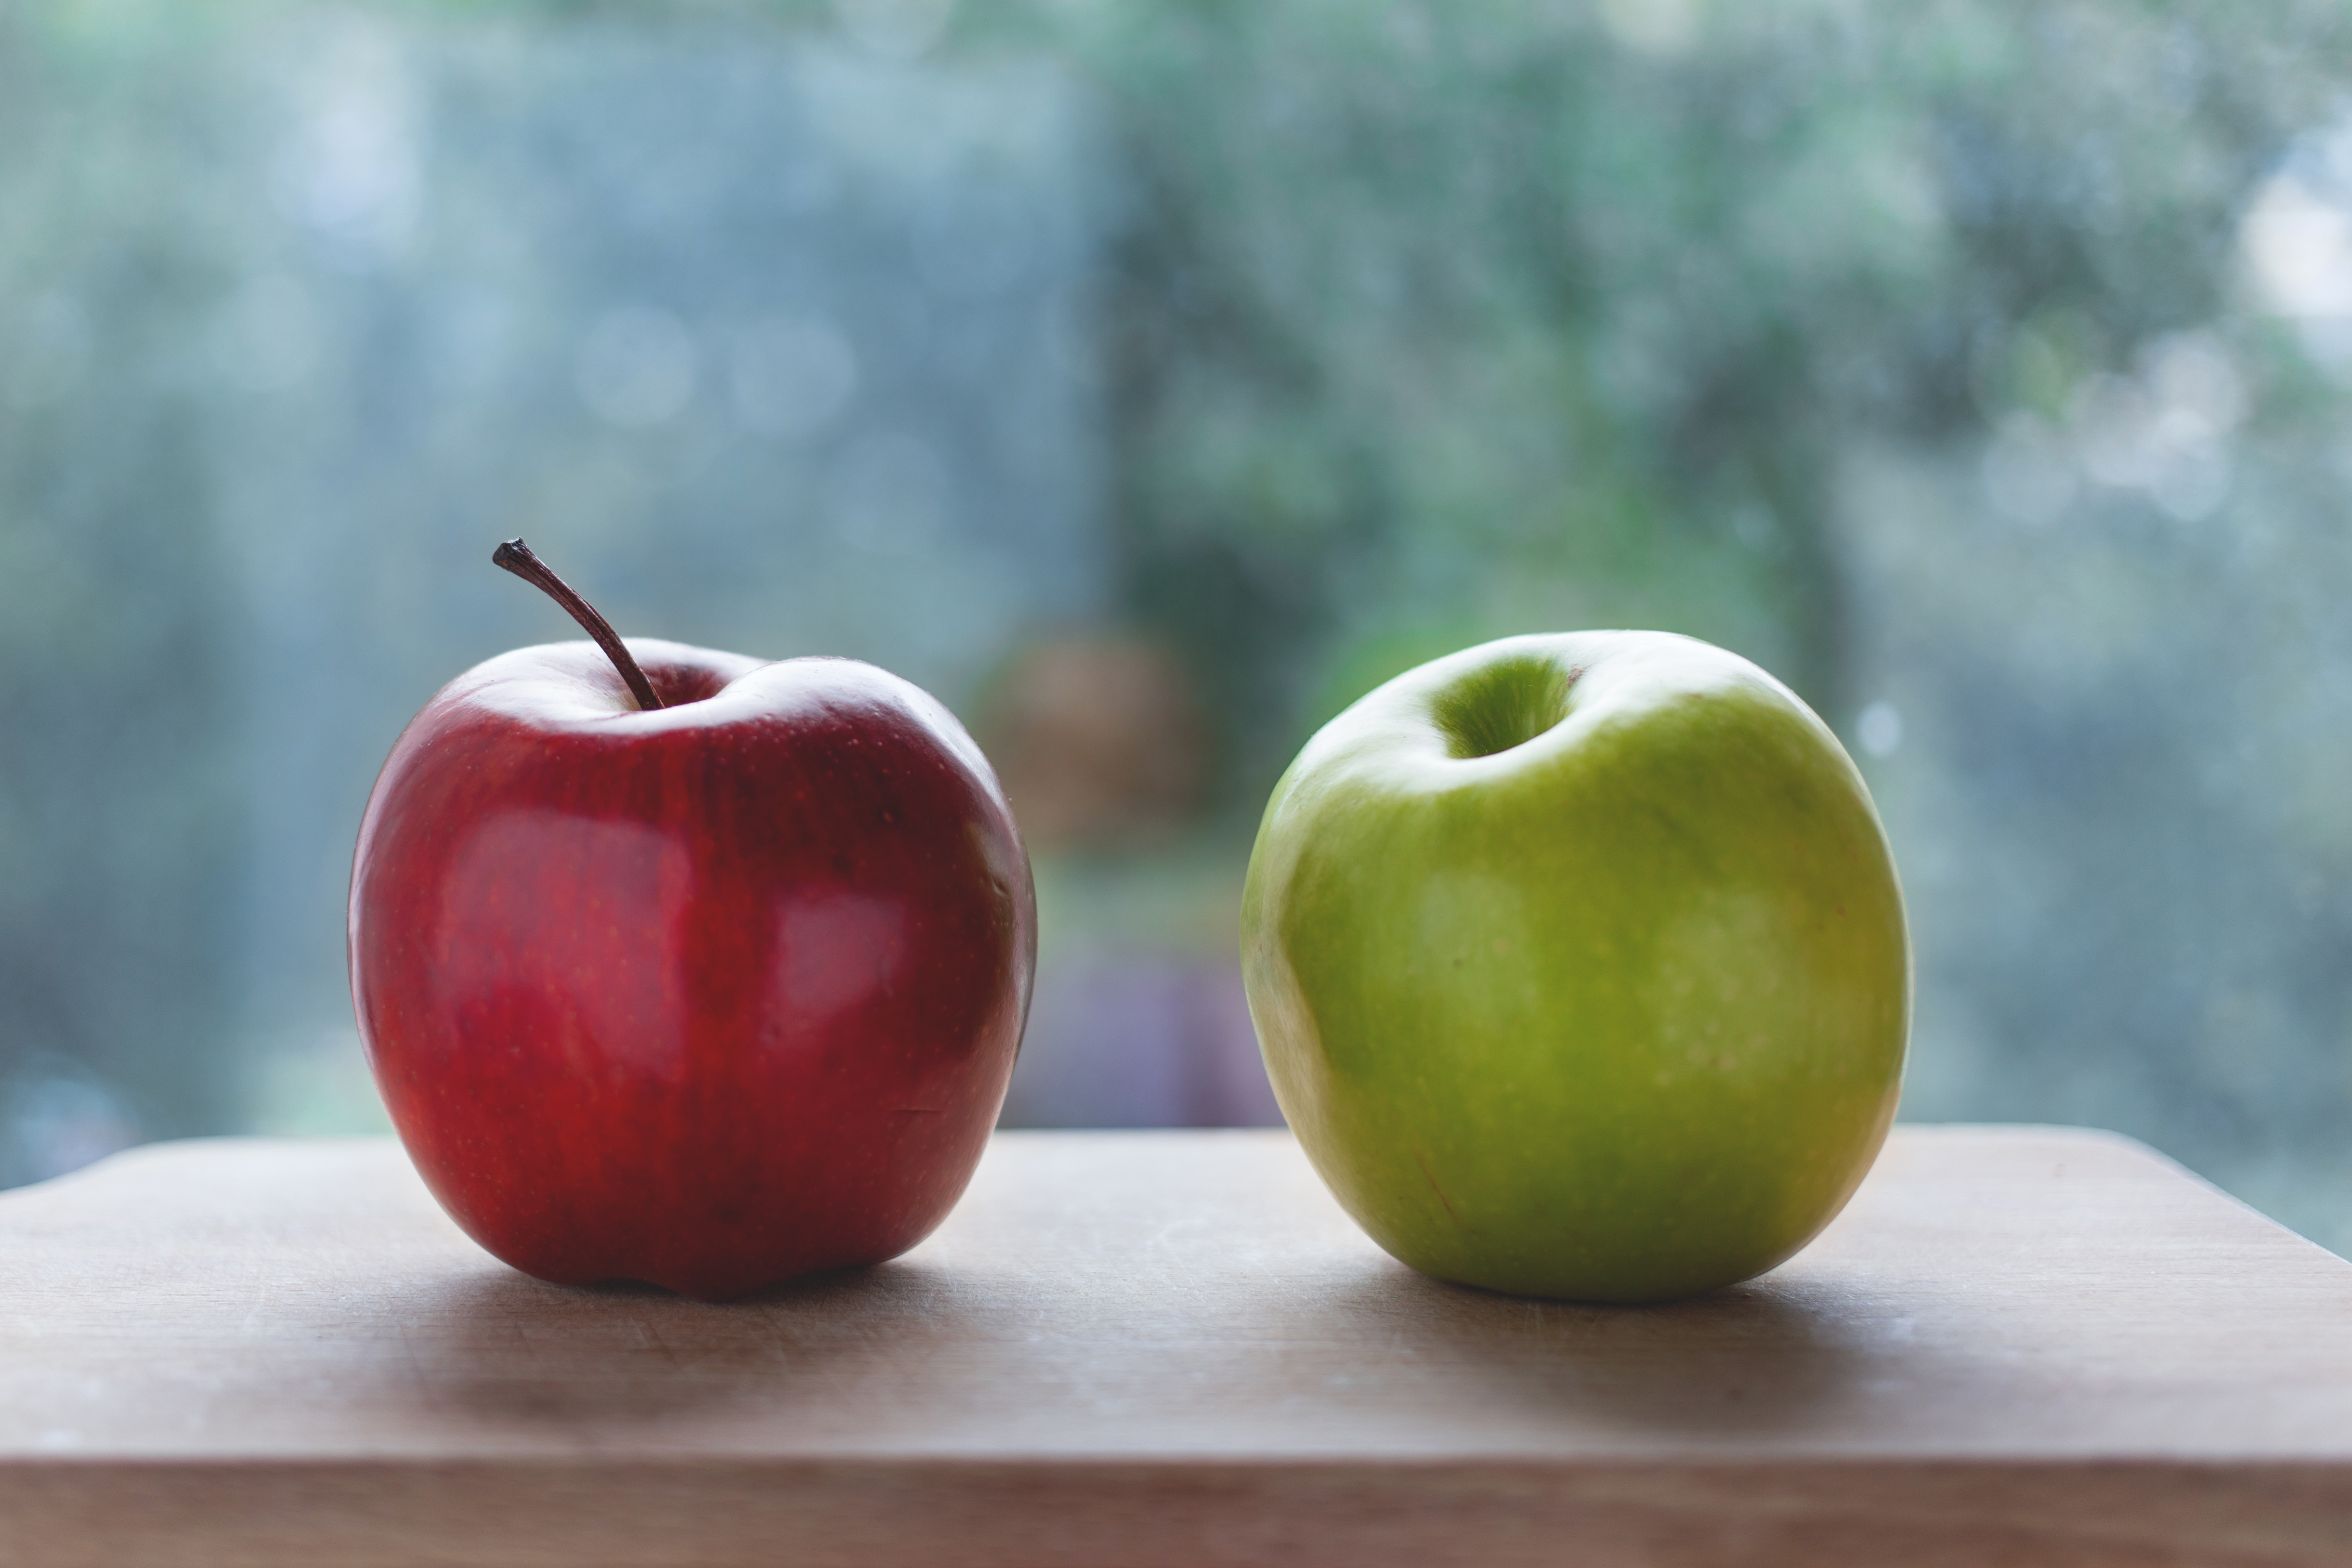
apple, table, plant, fruit, sweet, food, green, red, produce, color, fresh, juicy, healthy, delicious, painting, apples, liqueur, diet, flowering plant, rose family, still life photography, granny smith, land plant, rose order, manzana verde